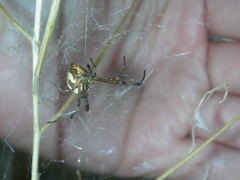
Species: Lactrodectus_hesperus